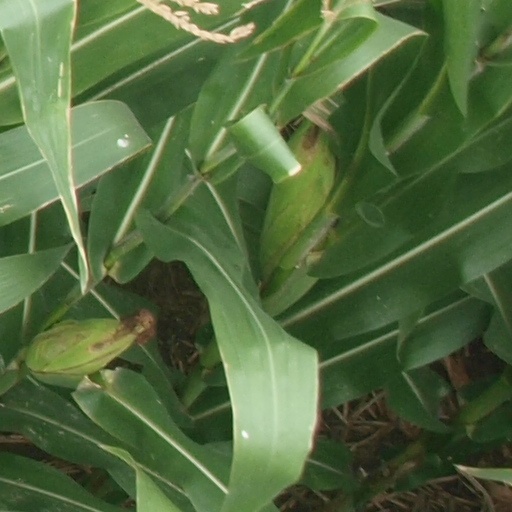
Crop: maize; corn